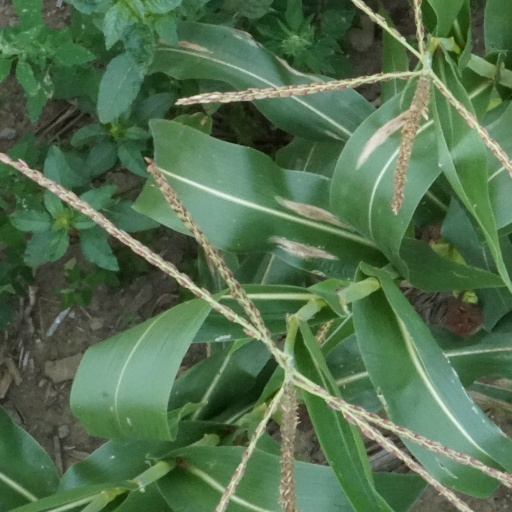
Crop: maize; corn